North York Rifle Militia

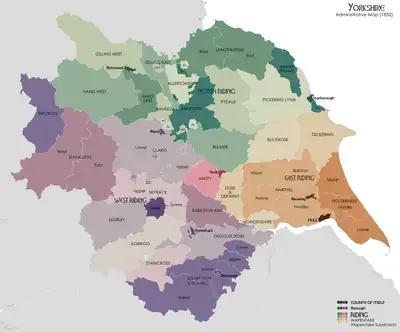
Wapentakes of Yorkshire: the North Riding is shown in shades of green.

King Henry VIII enforced the statutes, and in 1535 the commissioners took a muster of the men of the wapentakes of Birdforth and Allertonshire on Bagby Moor, near Thirsk, recording the names of the men from each township and the 'harness' each man possessed, such as 'jacks' (padded coats), Sallet helmets and 'splents' (arm guards). Threatened by a French invasion in 1539, Henry held a muster of the whole country, with the following results in the North Riding: